Shaq Fu

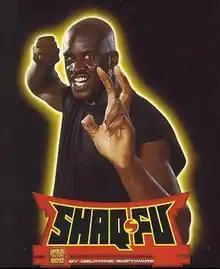
Genesis box cover

Shaq Fu is a 2D fighting game published by Electronic Arts for the Sega Genesis and Super NES on October 28, 1994. It was developed by Delphine Software International. Versions for the Game Gear, Game Boy, and Amiga followed in 1995. Former professional basketball player Shaquille O'Neal is the player character.